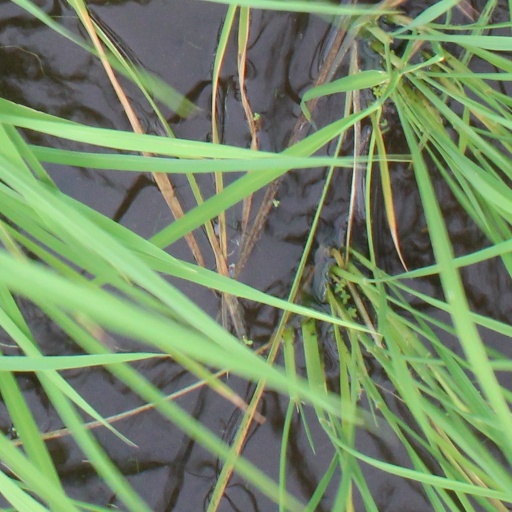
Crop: rice